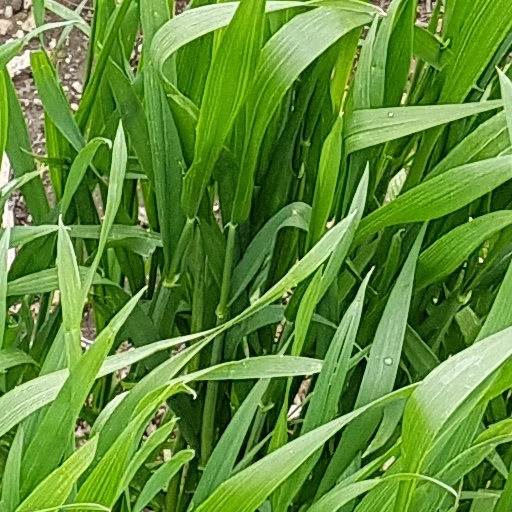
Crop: wheat